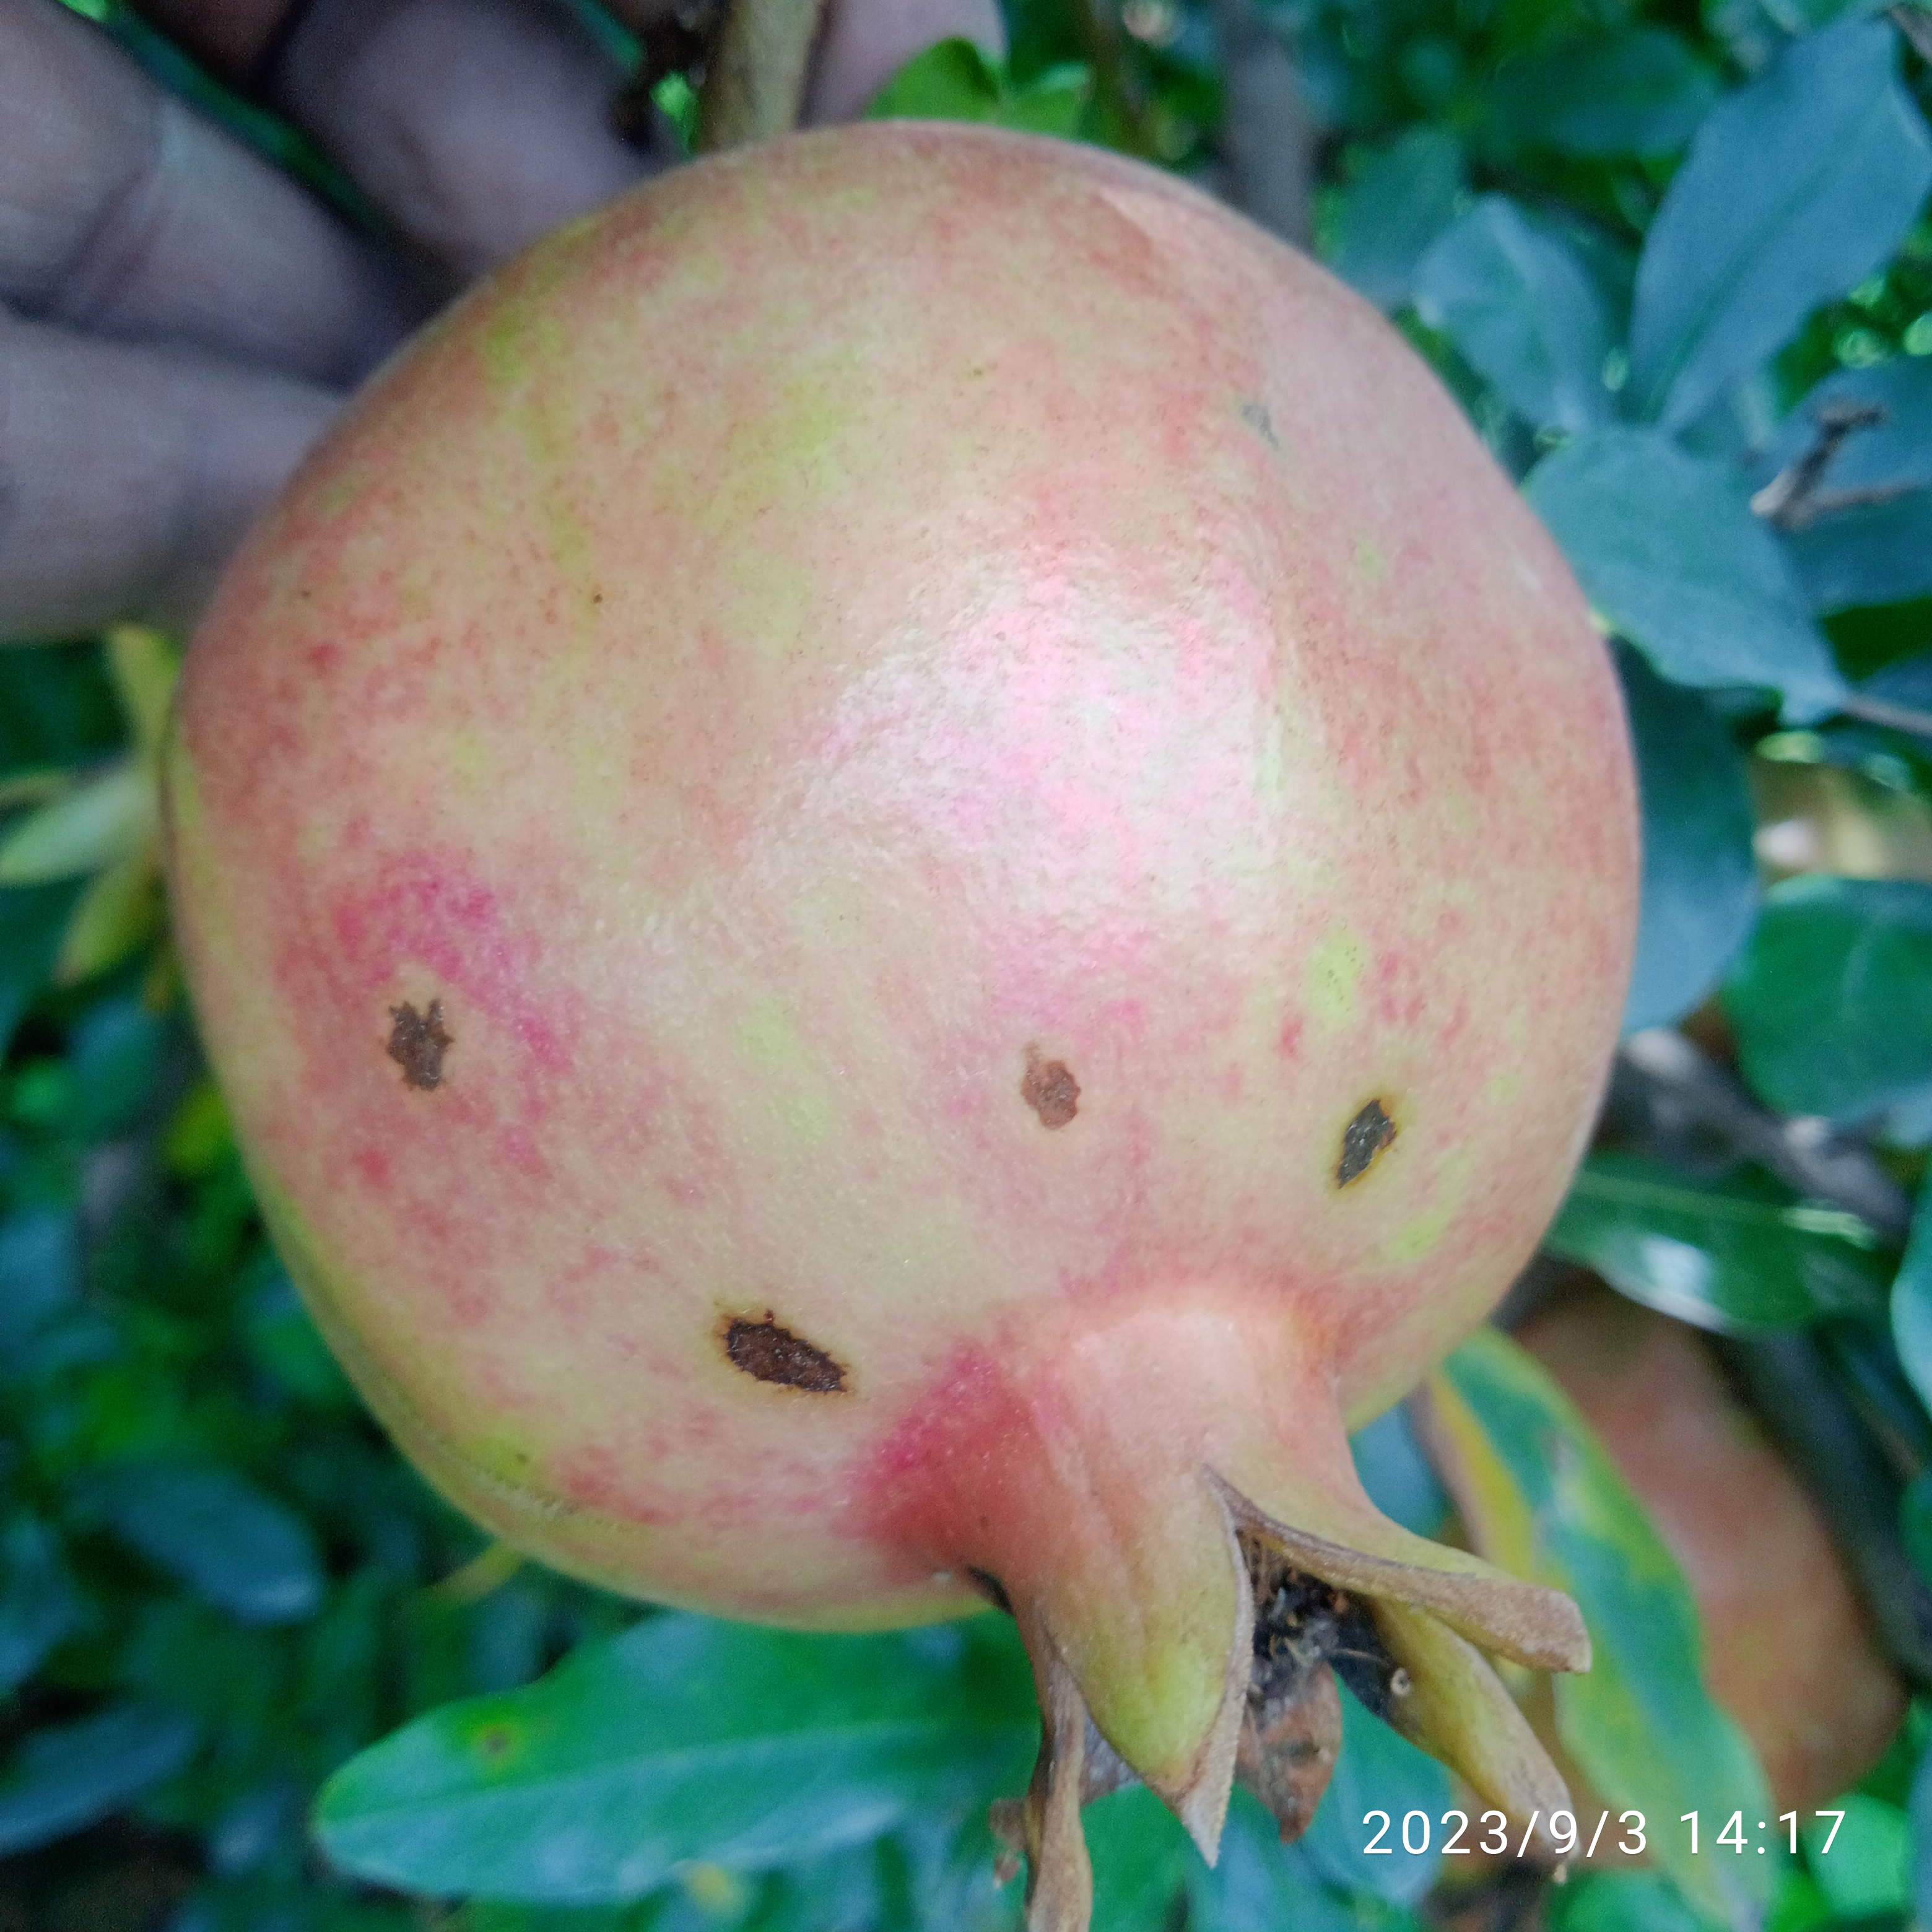
Label: Anthracnose